Pulmonaria officinalis

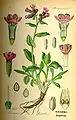
Botanical sketch of "Pulmonaria officinalis" showing seeds, from "Flora von Deutschland, Österreich und der Schweiz" 1885 Thomé

The basal leaves are green, cordate, more or less elongated and pointed and always with rounded and often sharply defined white or pale green patches. The upper surface of the leaves has tiny bumps and it is quite hairy. The leaves of this host plant are eaten by the caterpillars of the moth "Ethmia pusiella". In spring, the plant produces small bunches of flowers. The 5-petal flowers are red or pink at first, later turn to blue-purple during the anthesis, by changing the pH value inside of the petals. As a matter of fact the flowers contain a dye that belongs to the anthocyanins and change the color from red (acidic) to blue (alkaline). "Pulmonaria officinalis" is diploid and has the chromosome number 2n = 14. Flowering period extends from March through May and the seeds ripen from May to June. Pollination is granted by insects (entomophily) - mainly bees, bumblebees and butterflies - the spread of seeds over ants.